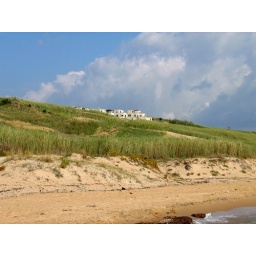
Beach houses in grass